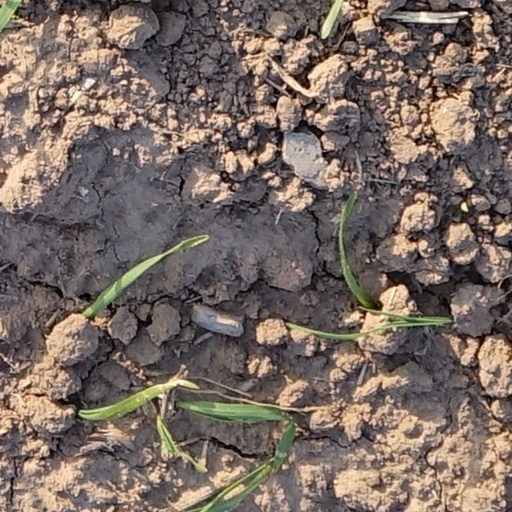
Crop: wheat